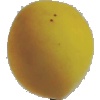
Label: Peach 2